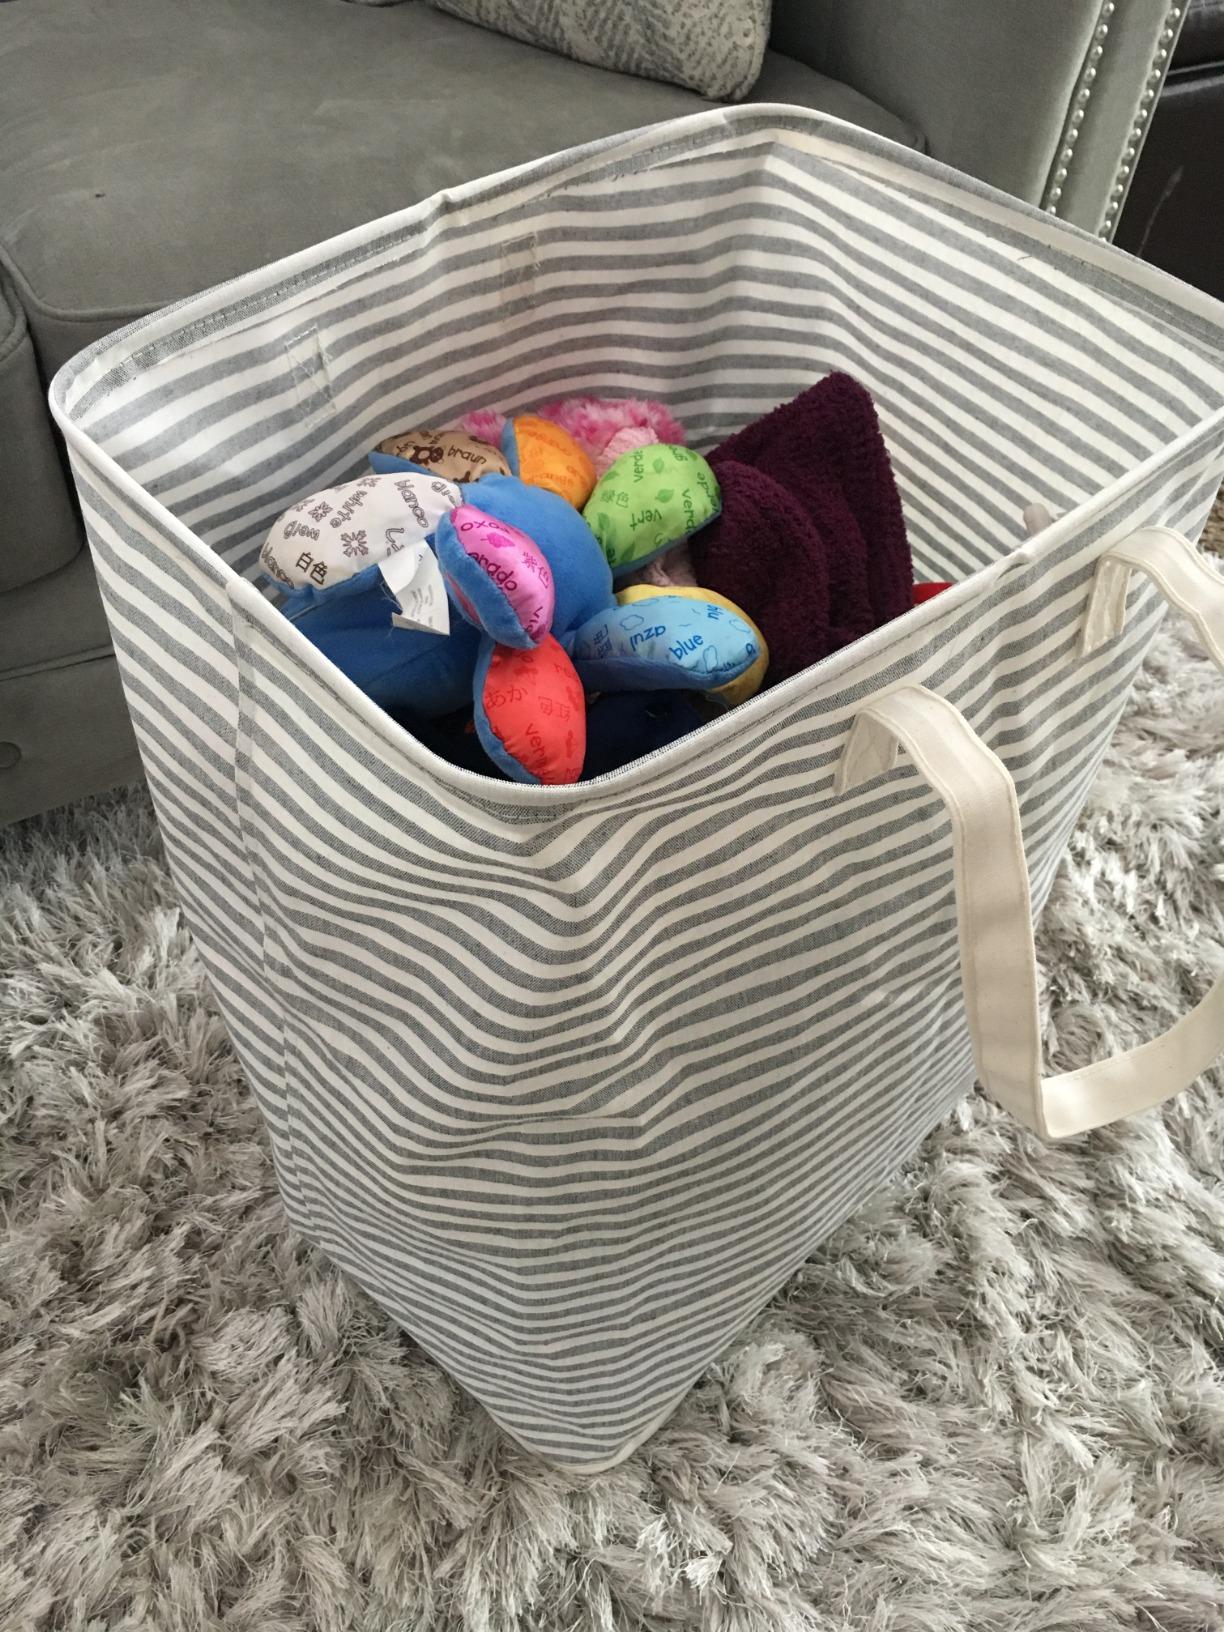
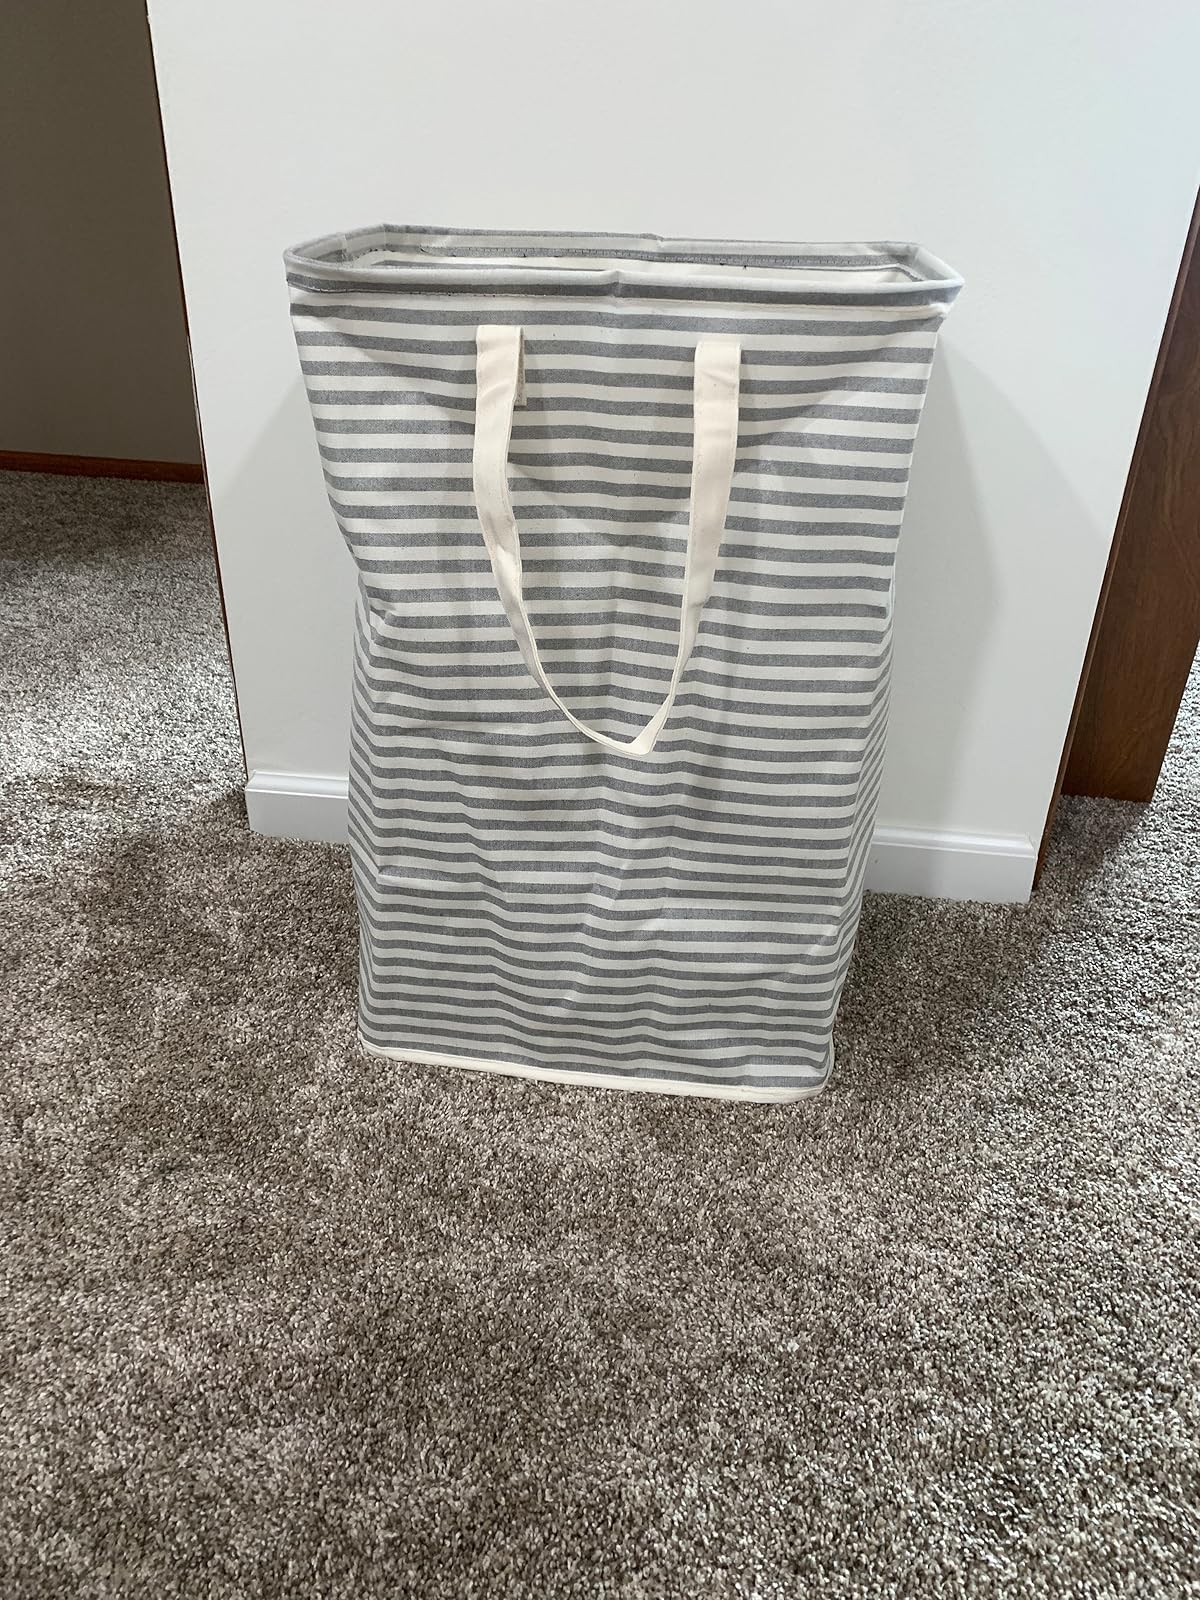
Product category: items_hamper
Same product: yes